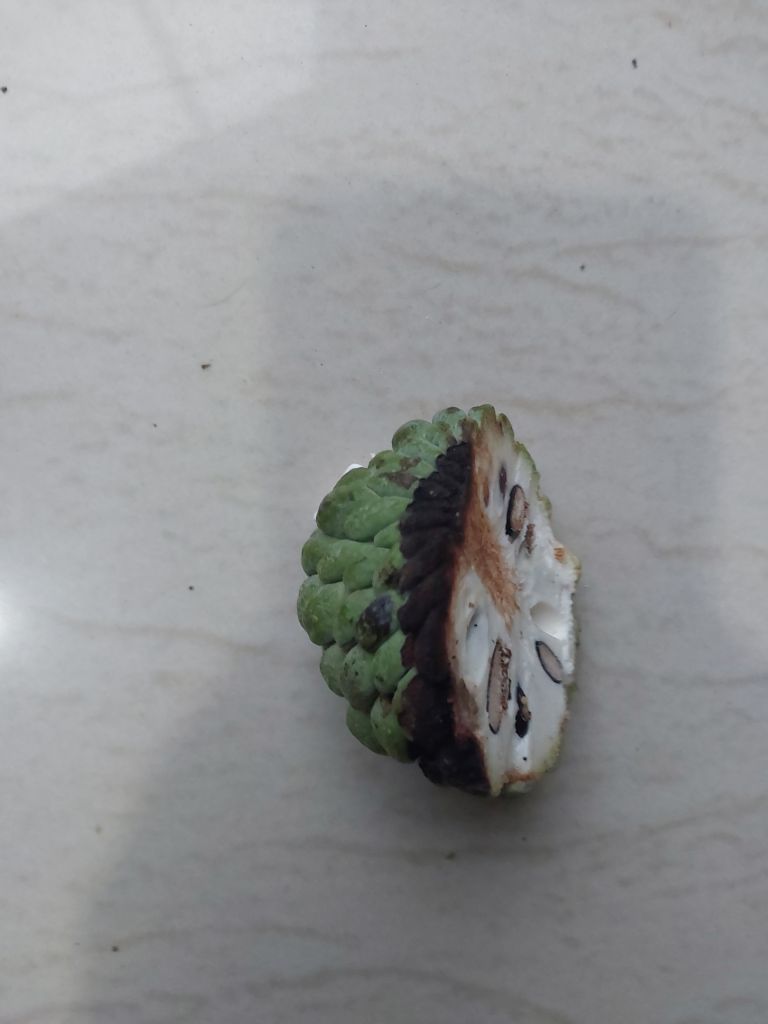
Disease label: Diplodia Rot